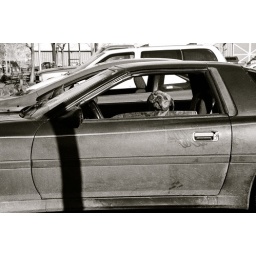
Sweet dog still in car